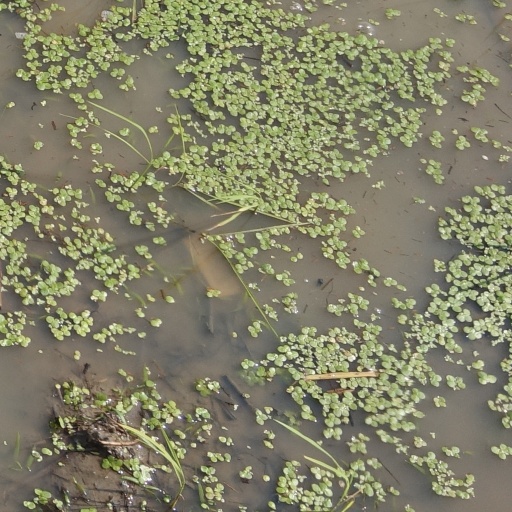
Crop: rice